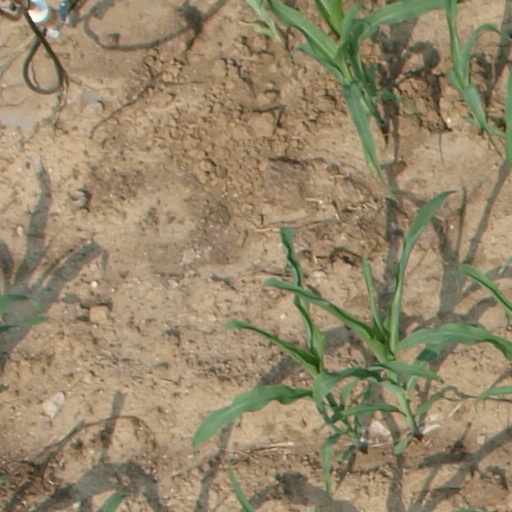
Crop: maize; corn